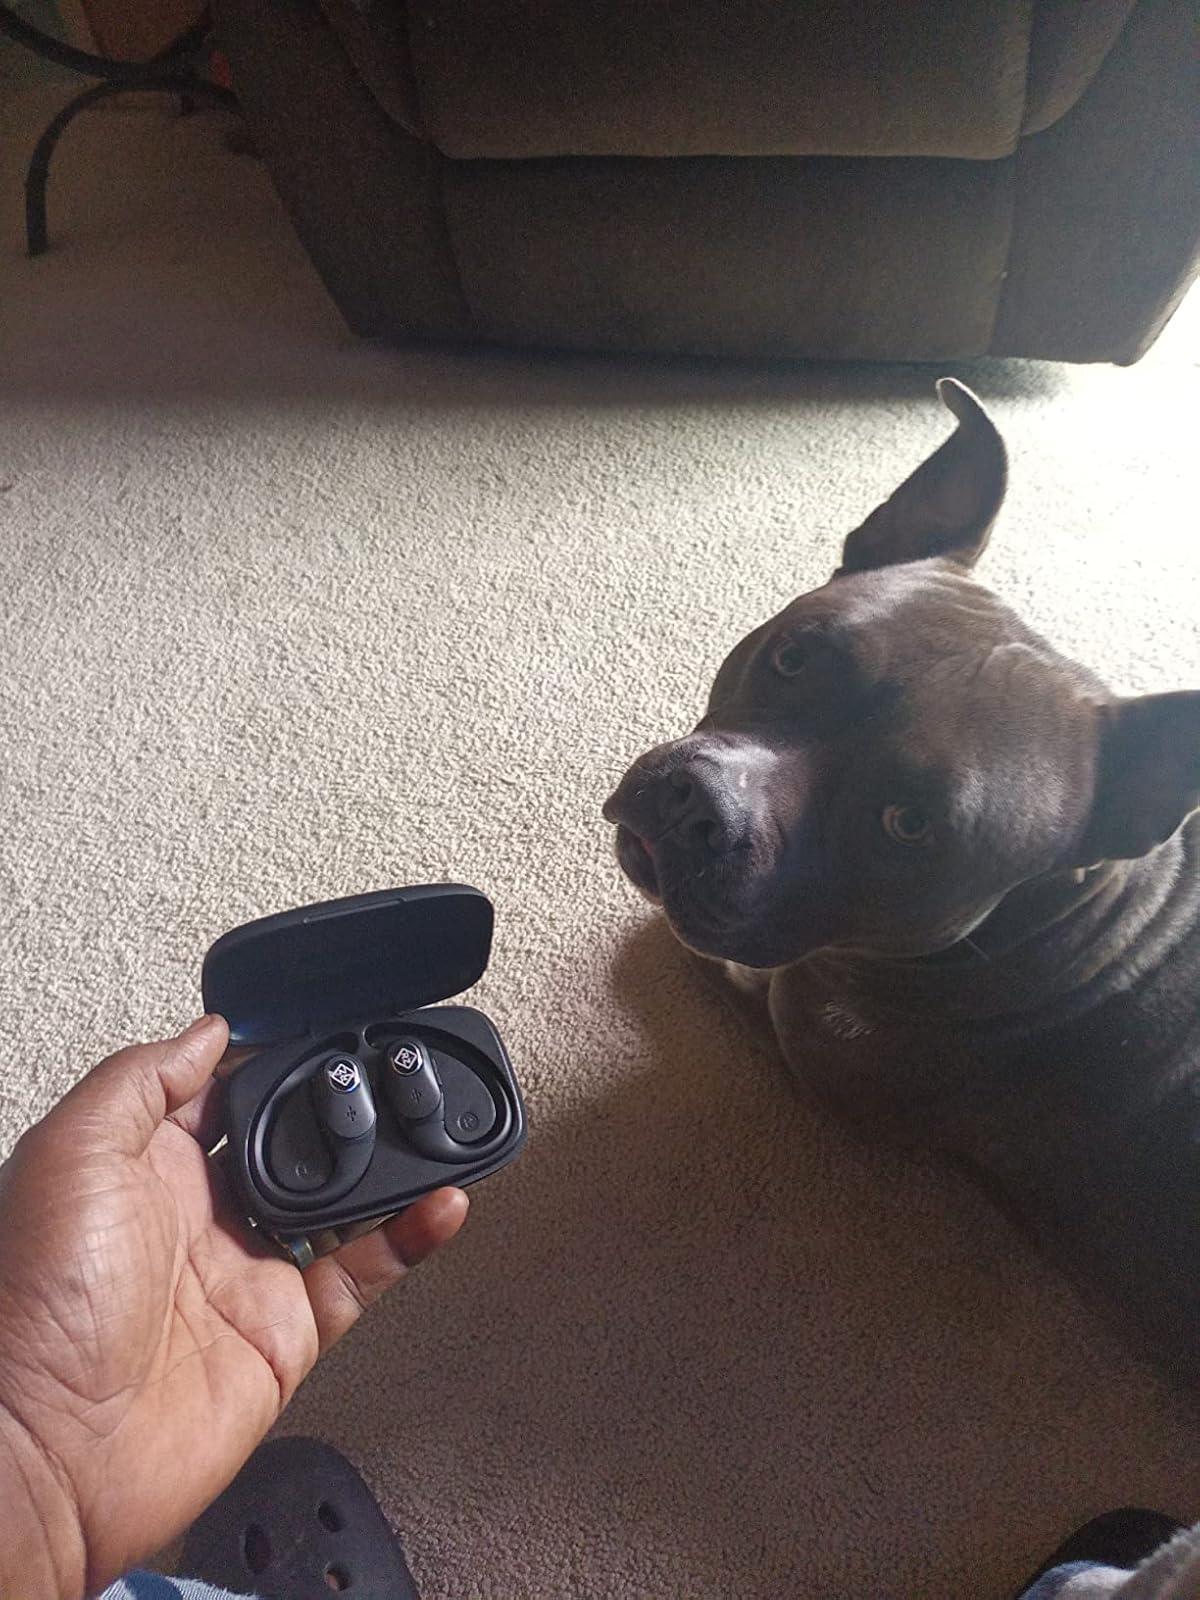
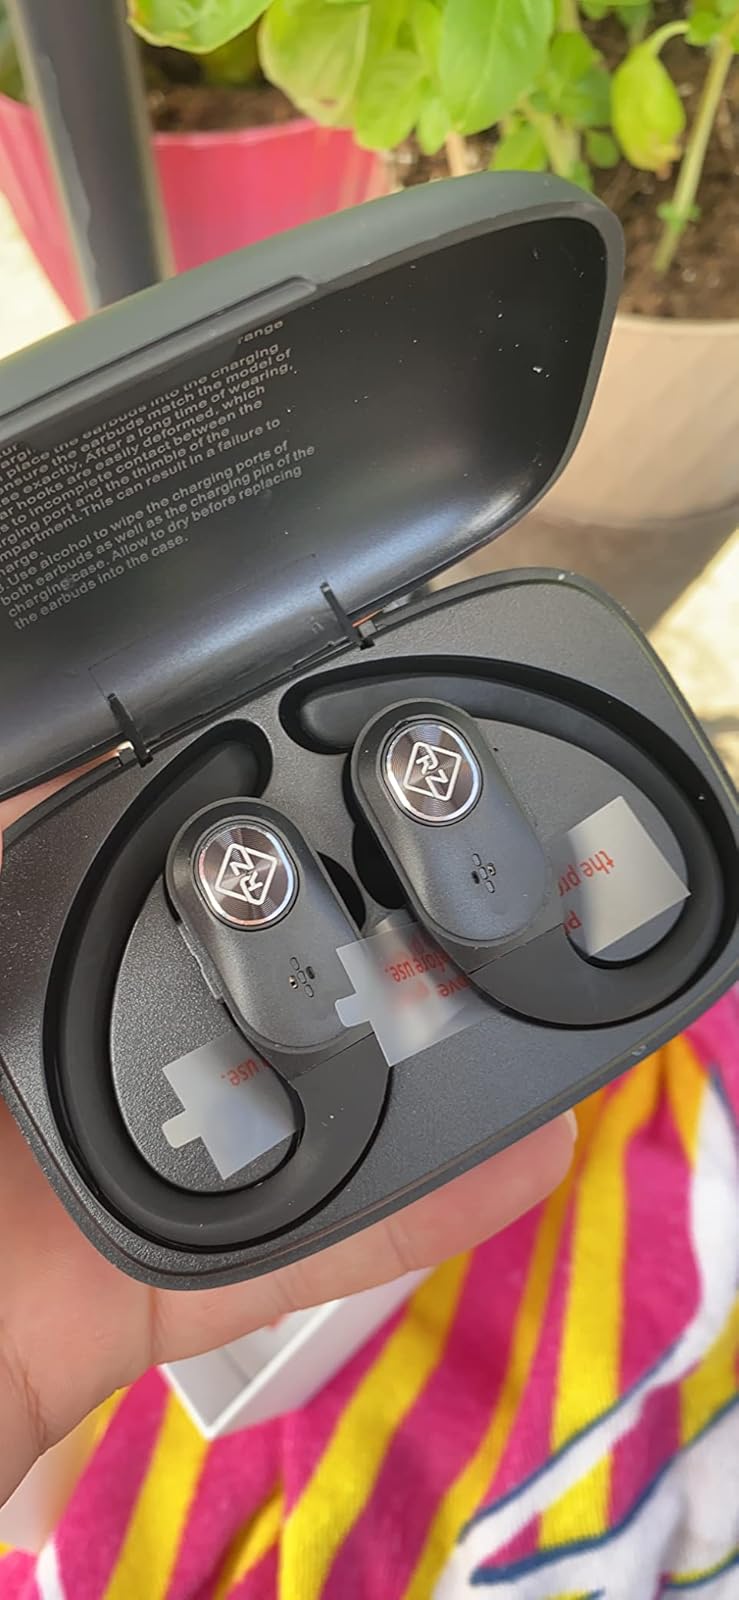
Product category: earbuds
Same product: yes